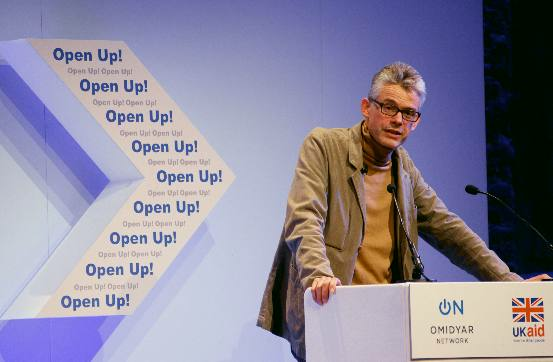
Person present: Yes